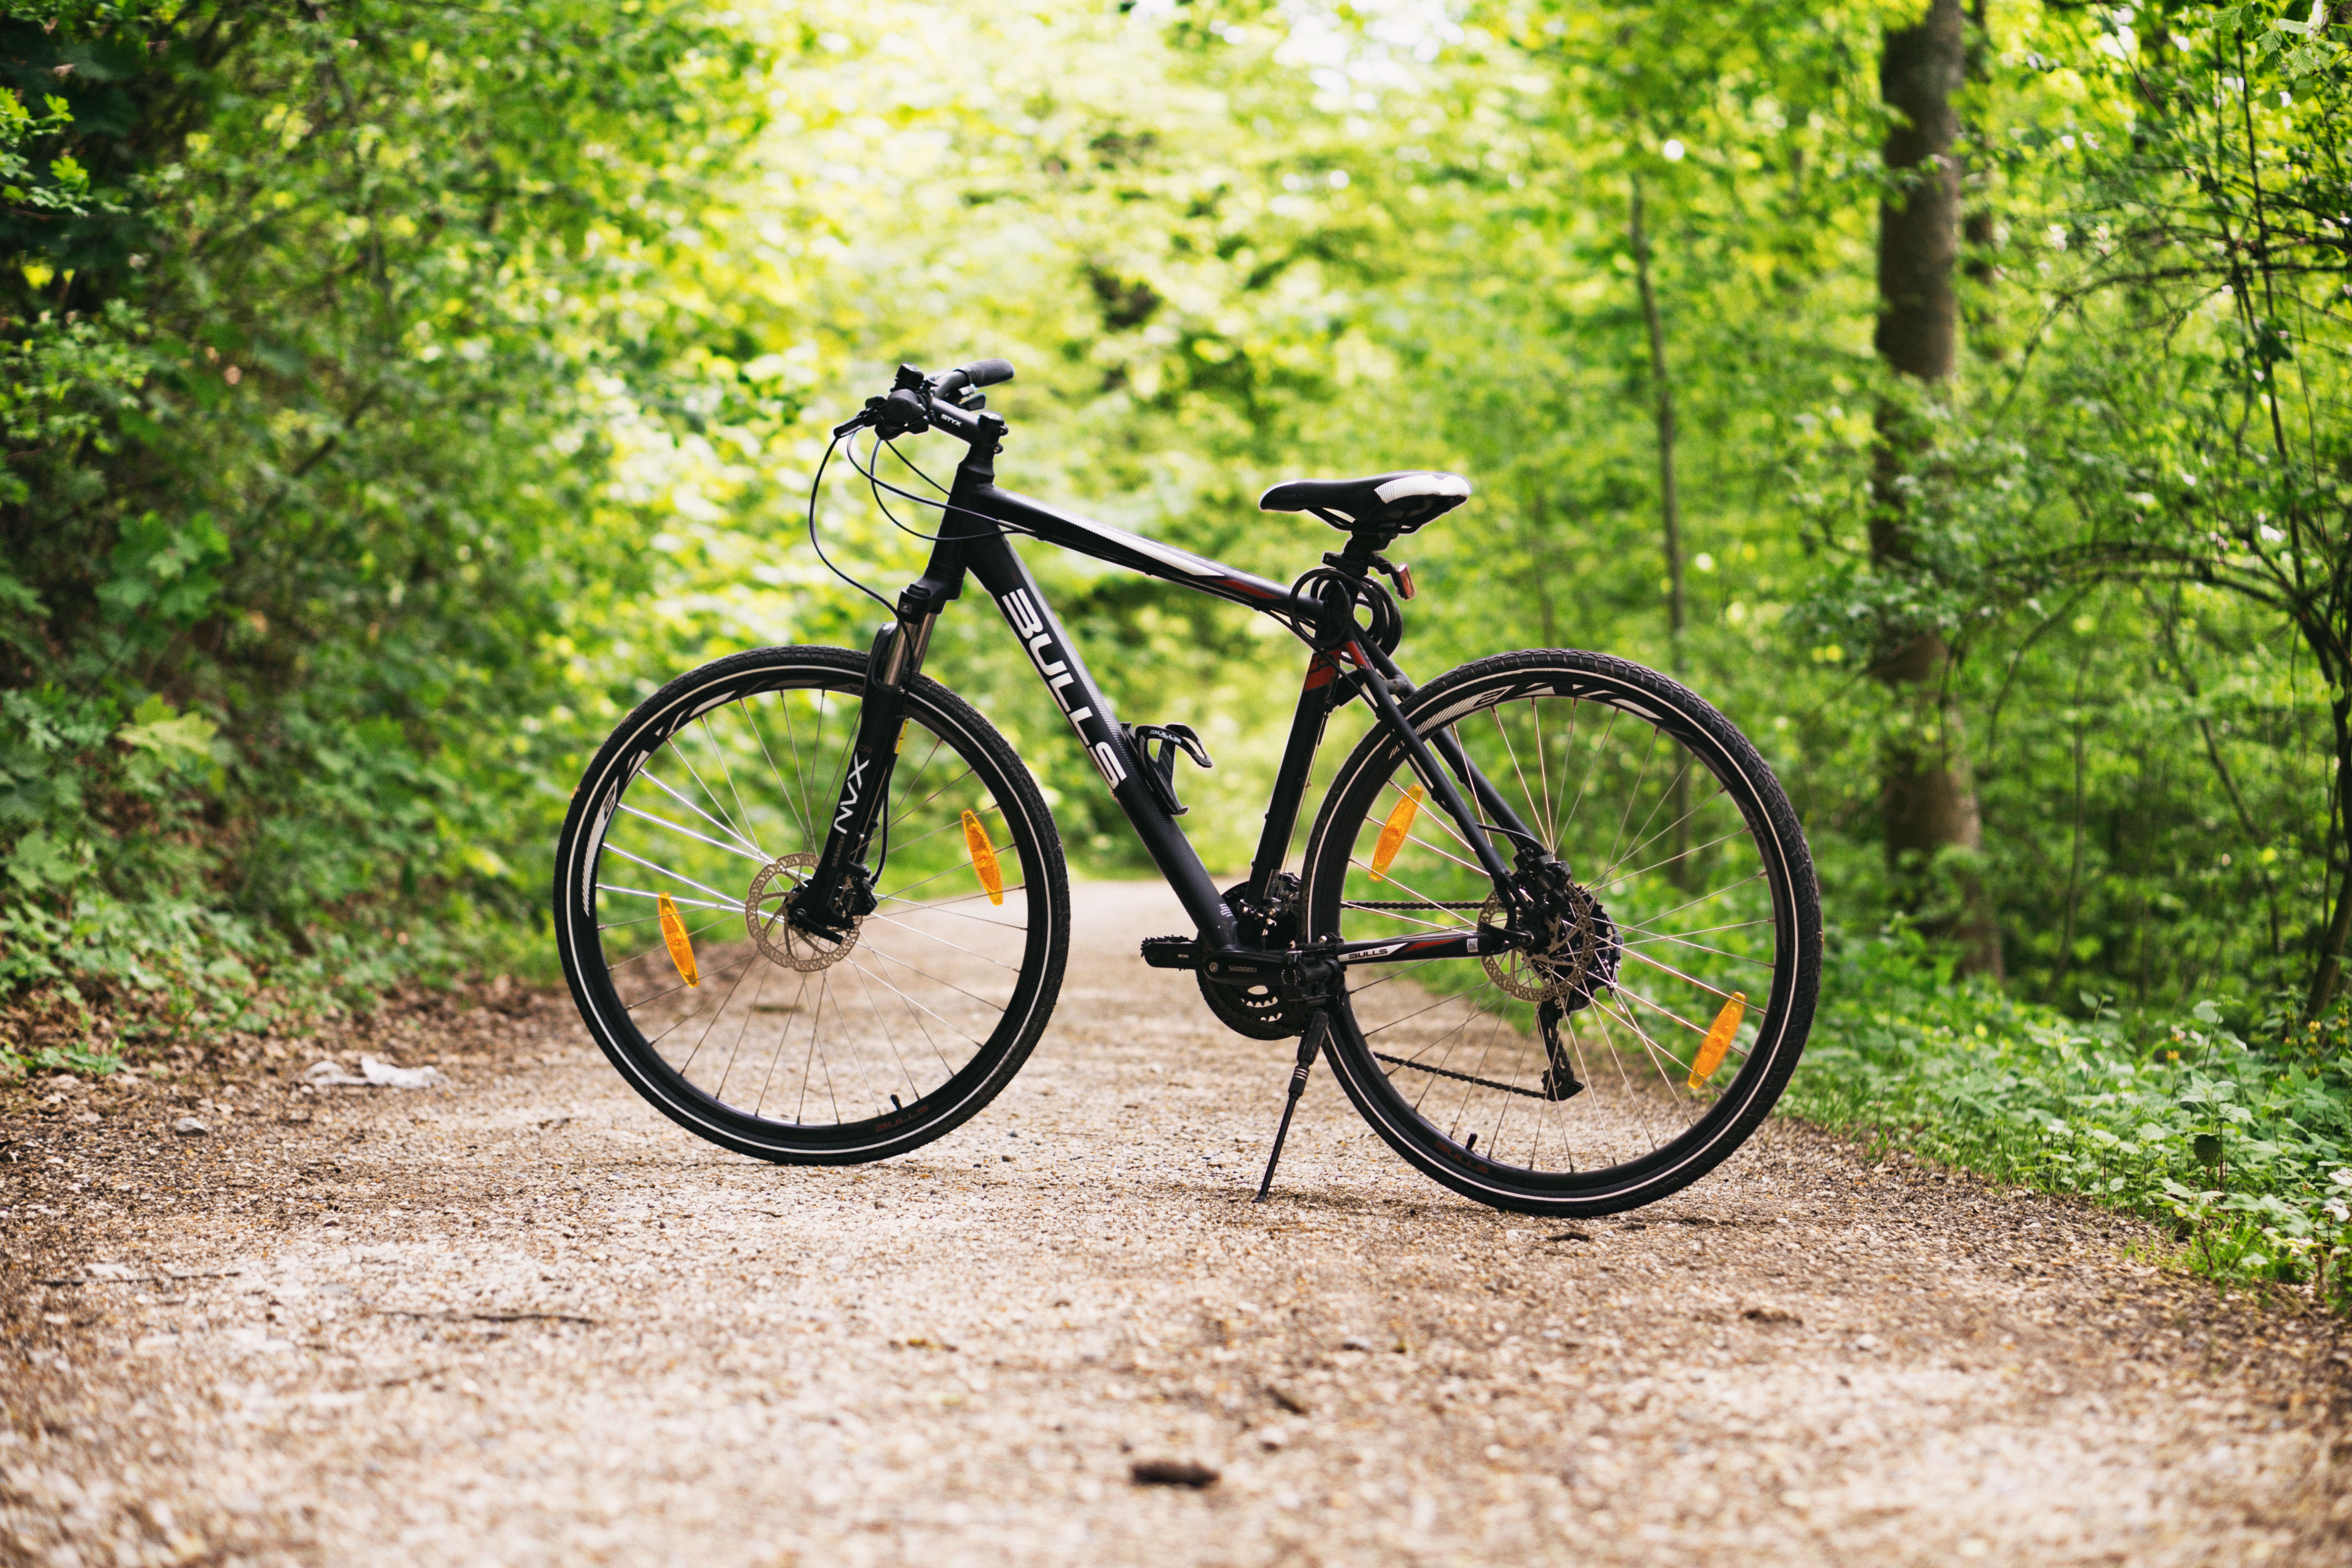
forest, path, trail, wheel, bicycle, bike, vehicle, soil, sports equipment, mountain bike, trees, cycling, sports, mountain biking, road cycling, land vehicle, cycle sport, cyclo cross bicycle, cyclo cross, bicycle racing, road bicycle, racing bicycle, hybrid bicycle